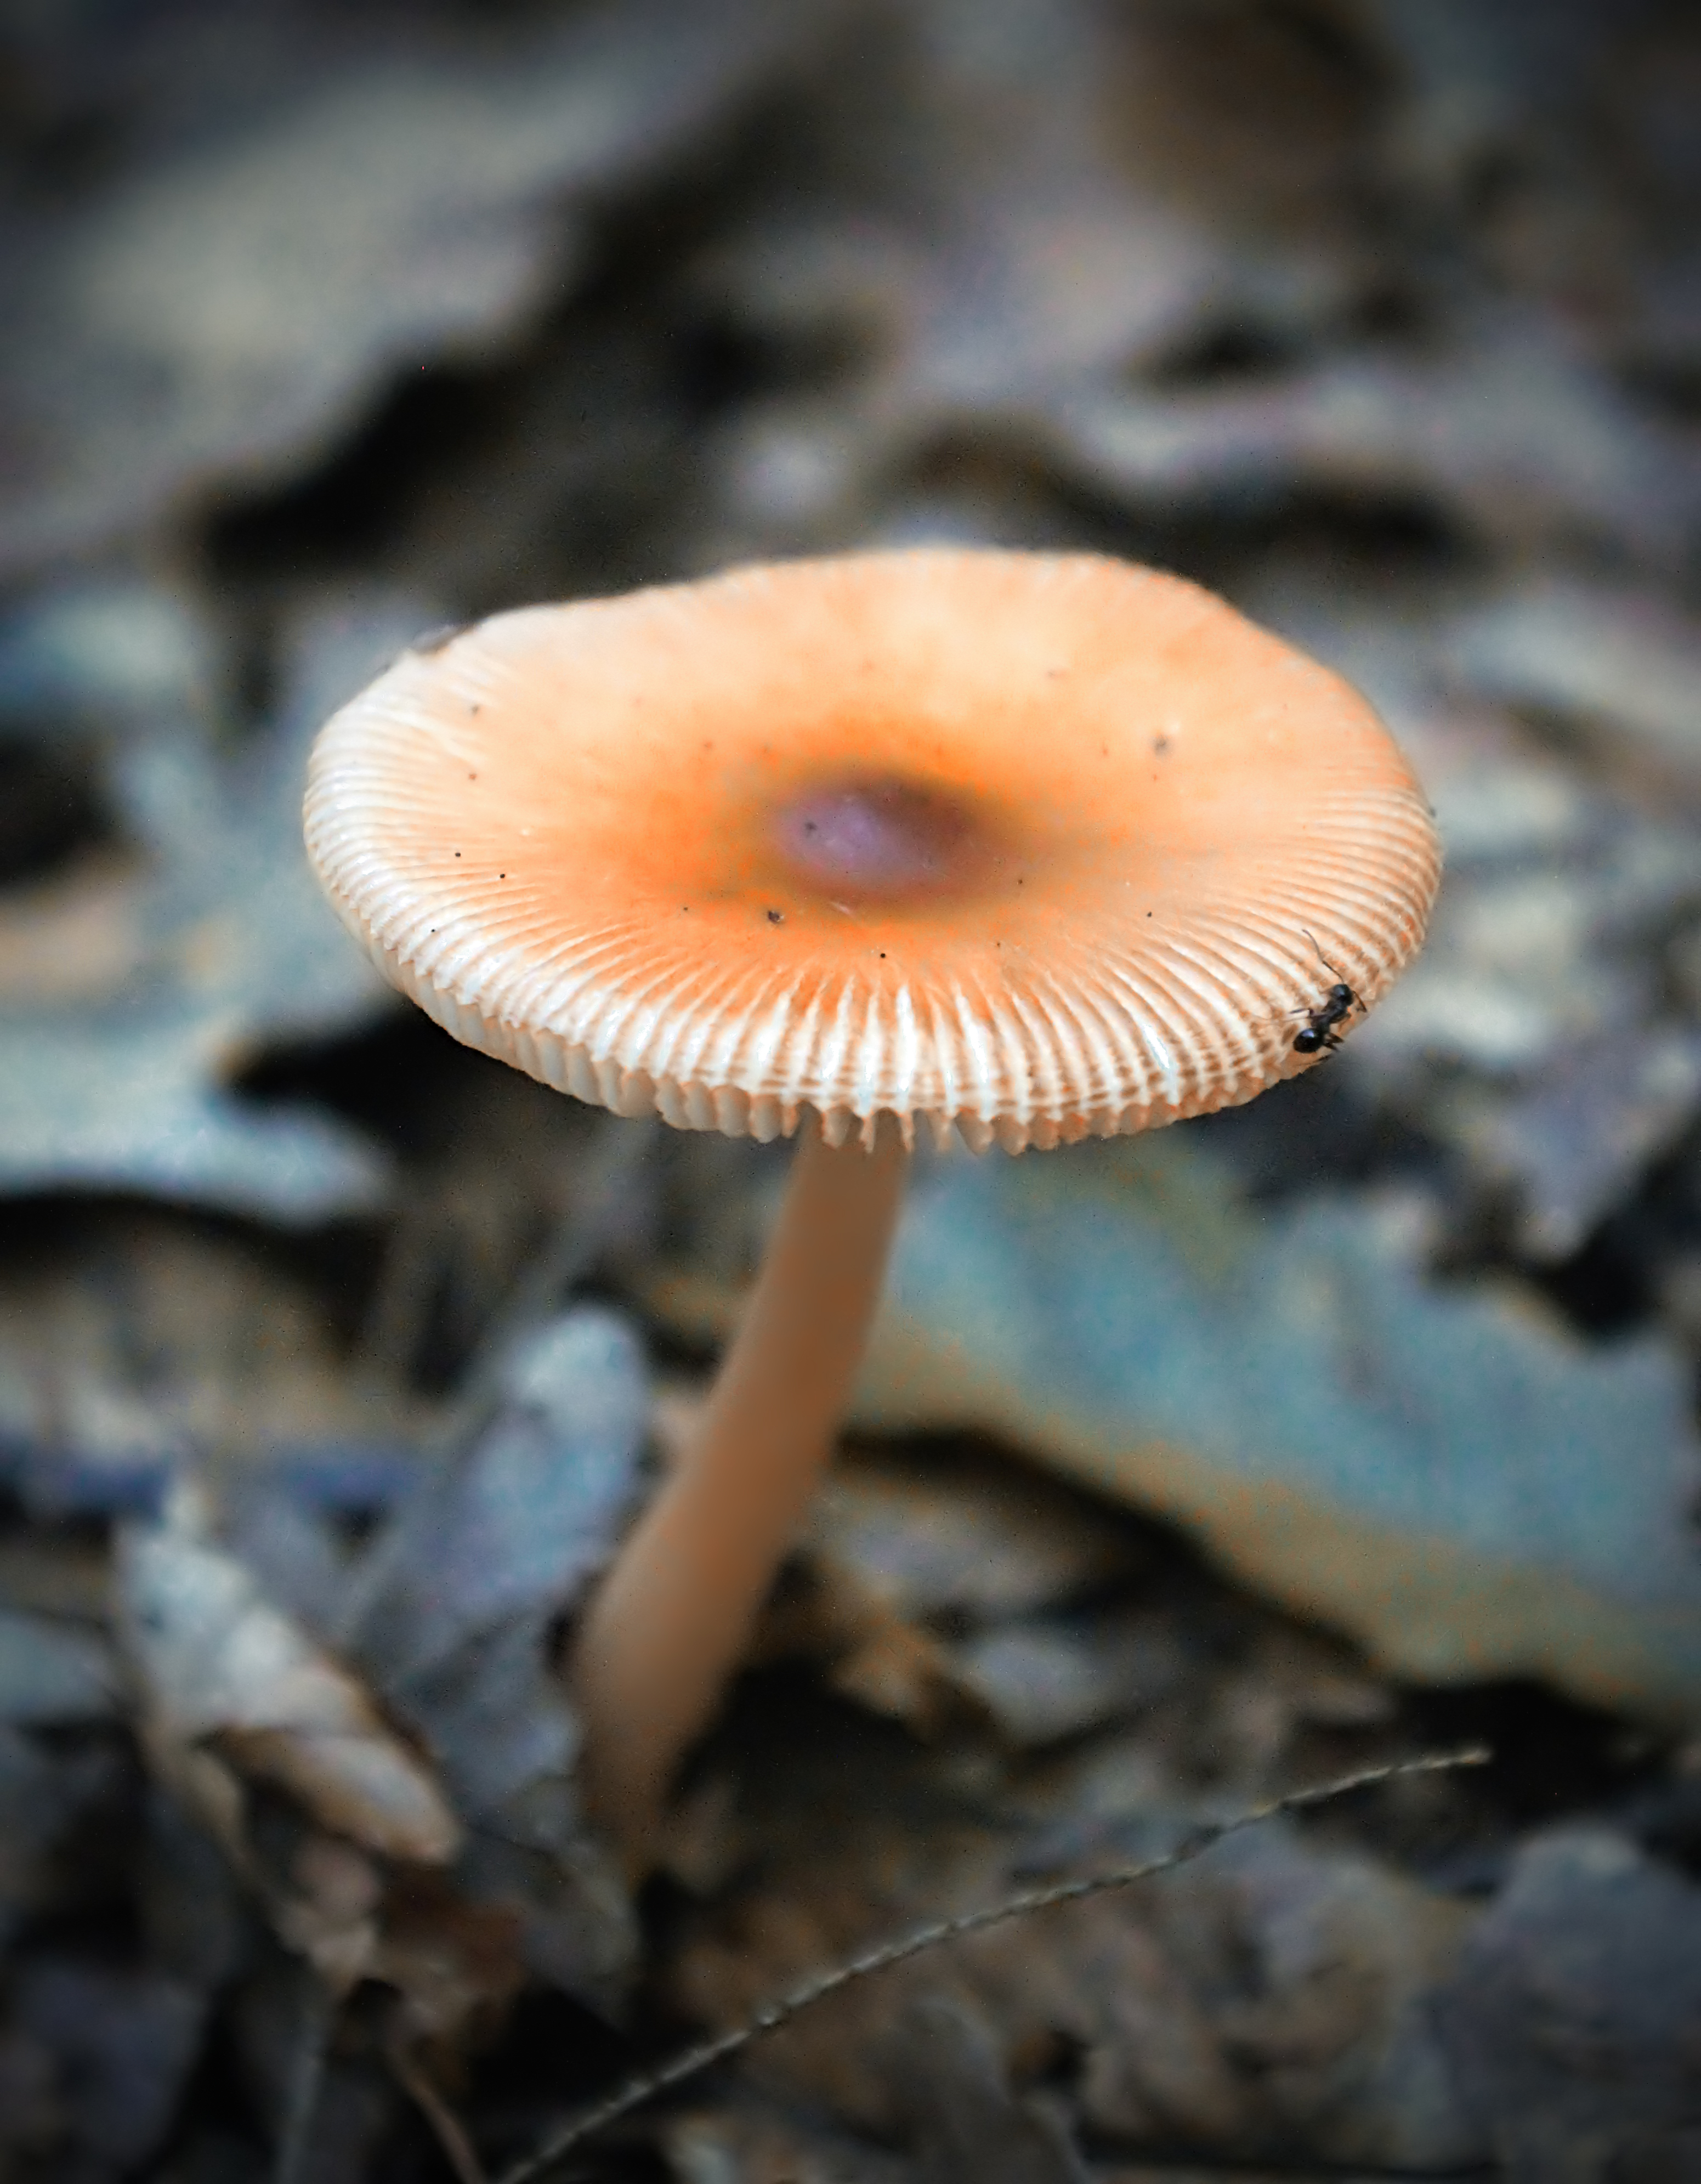
nature, forest, hiking, summer, macro, mushroom, fauna, close up, fungus, creativecommons, fungi, clintoncounty, midstatetrail, undergrowth, pennsylvania, baldeaglestateforest, leaflitter, baldeaglemountain, roundtop, agaricus, macro photography, oyster mushroom, edible mushroom, medicinal mushroom, marine biology, agaricaceae